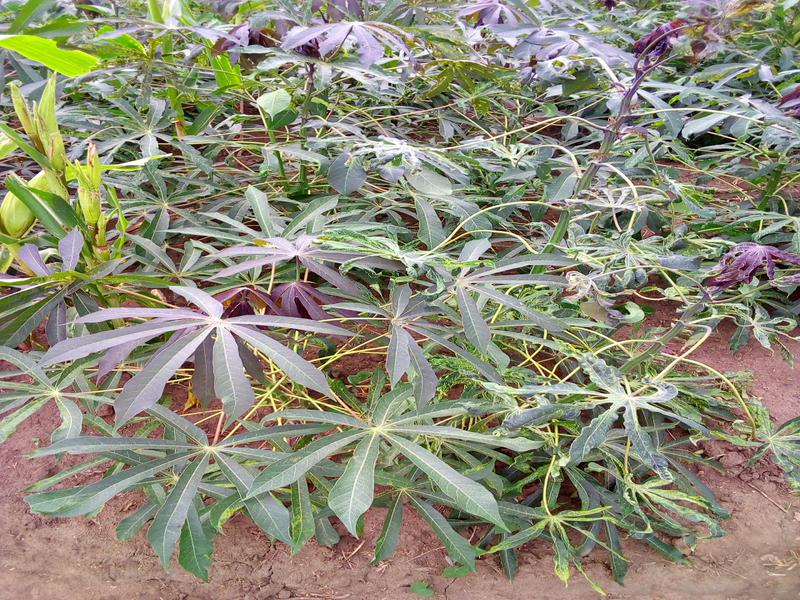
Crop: cassava
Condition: mosaic_disease